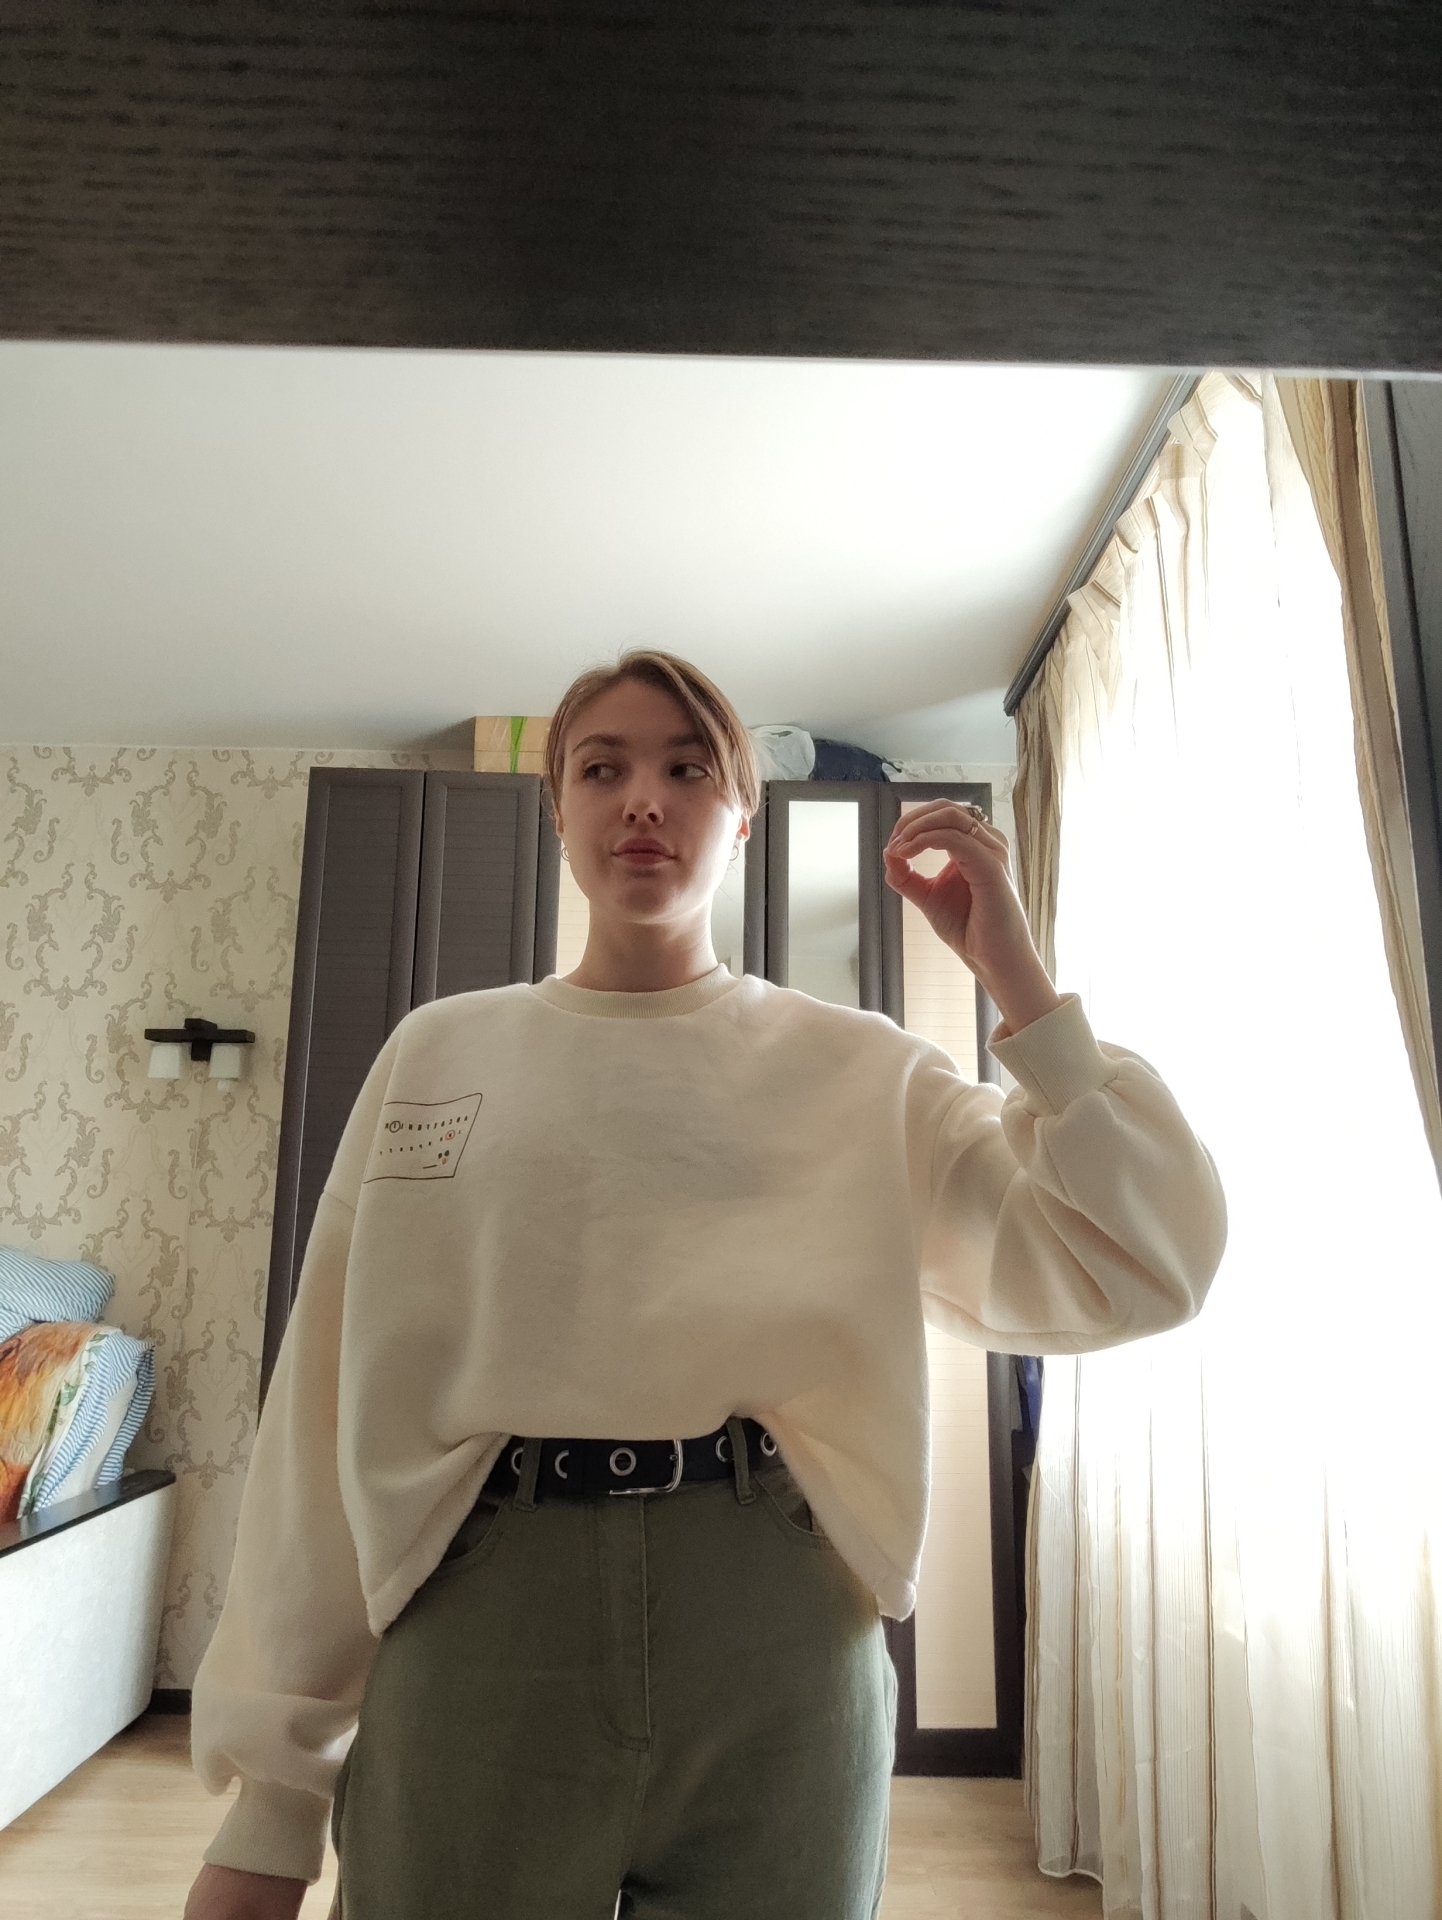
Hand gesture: grip